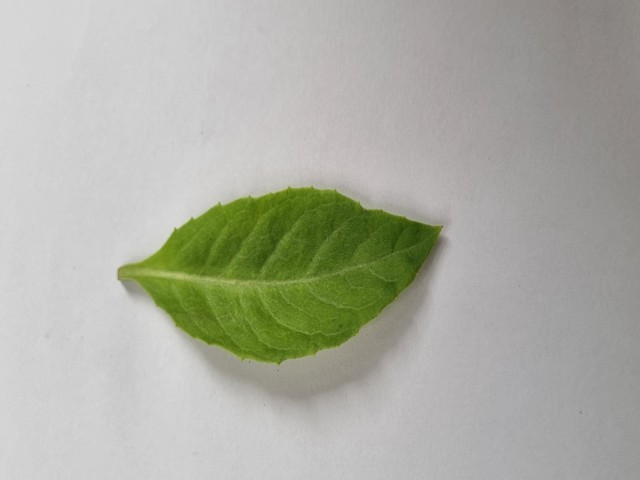
Plant: gainura